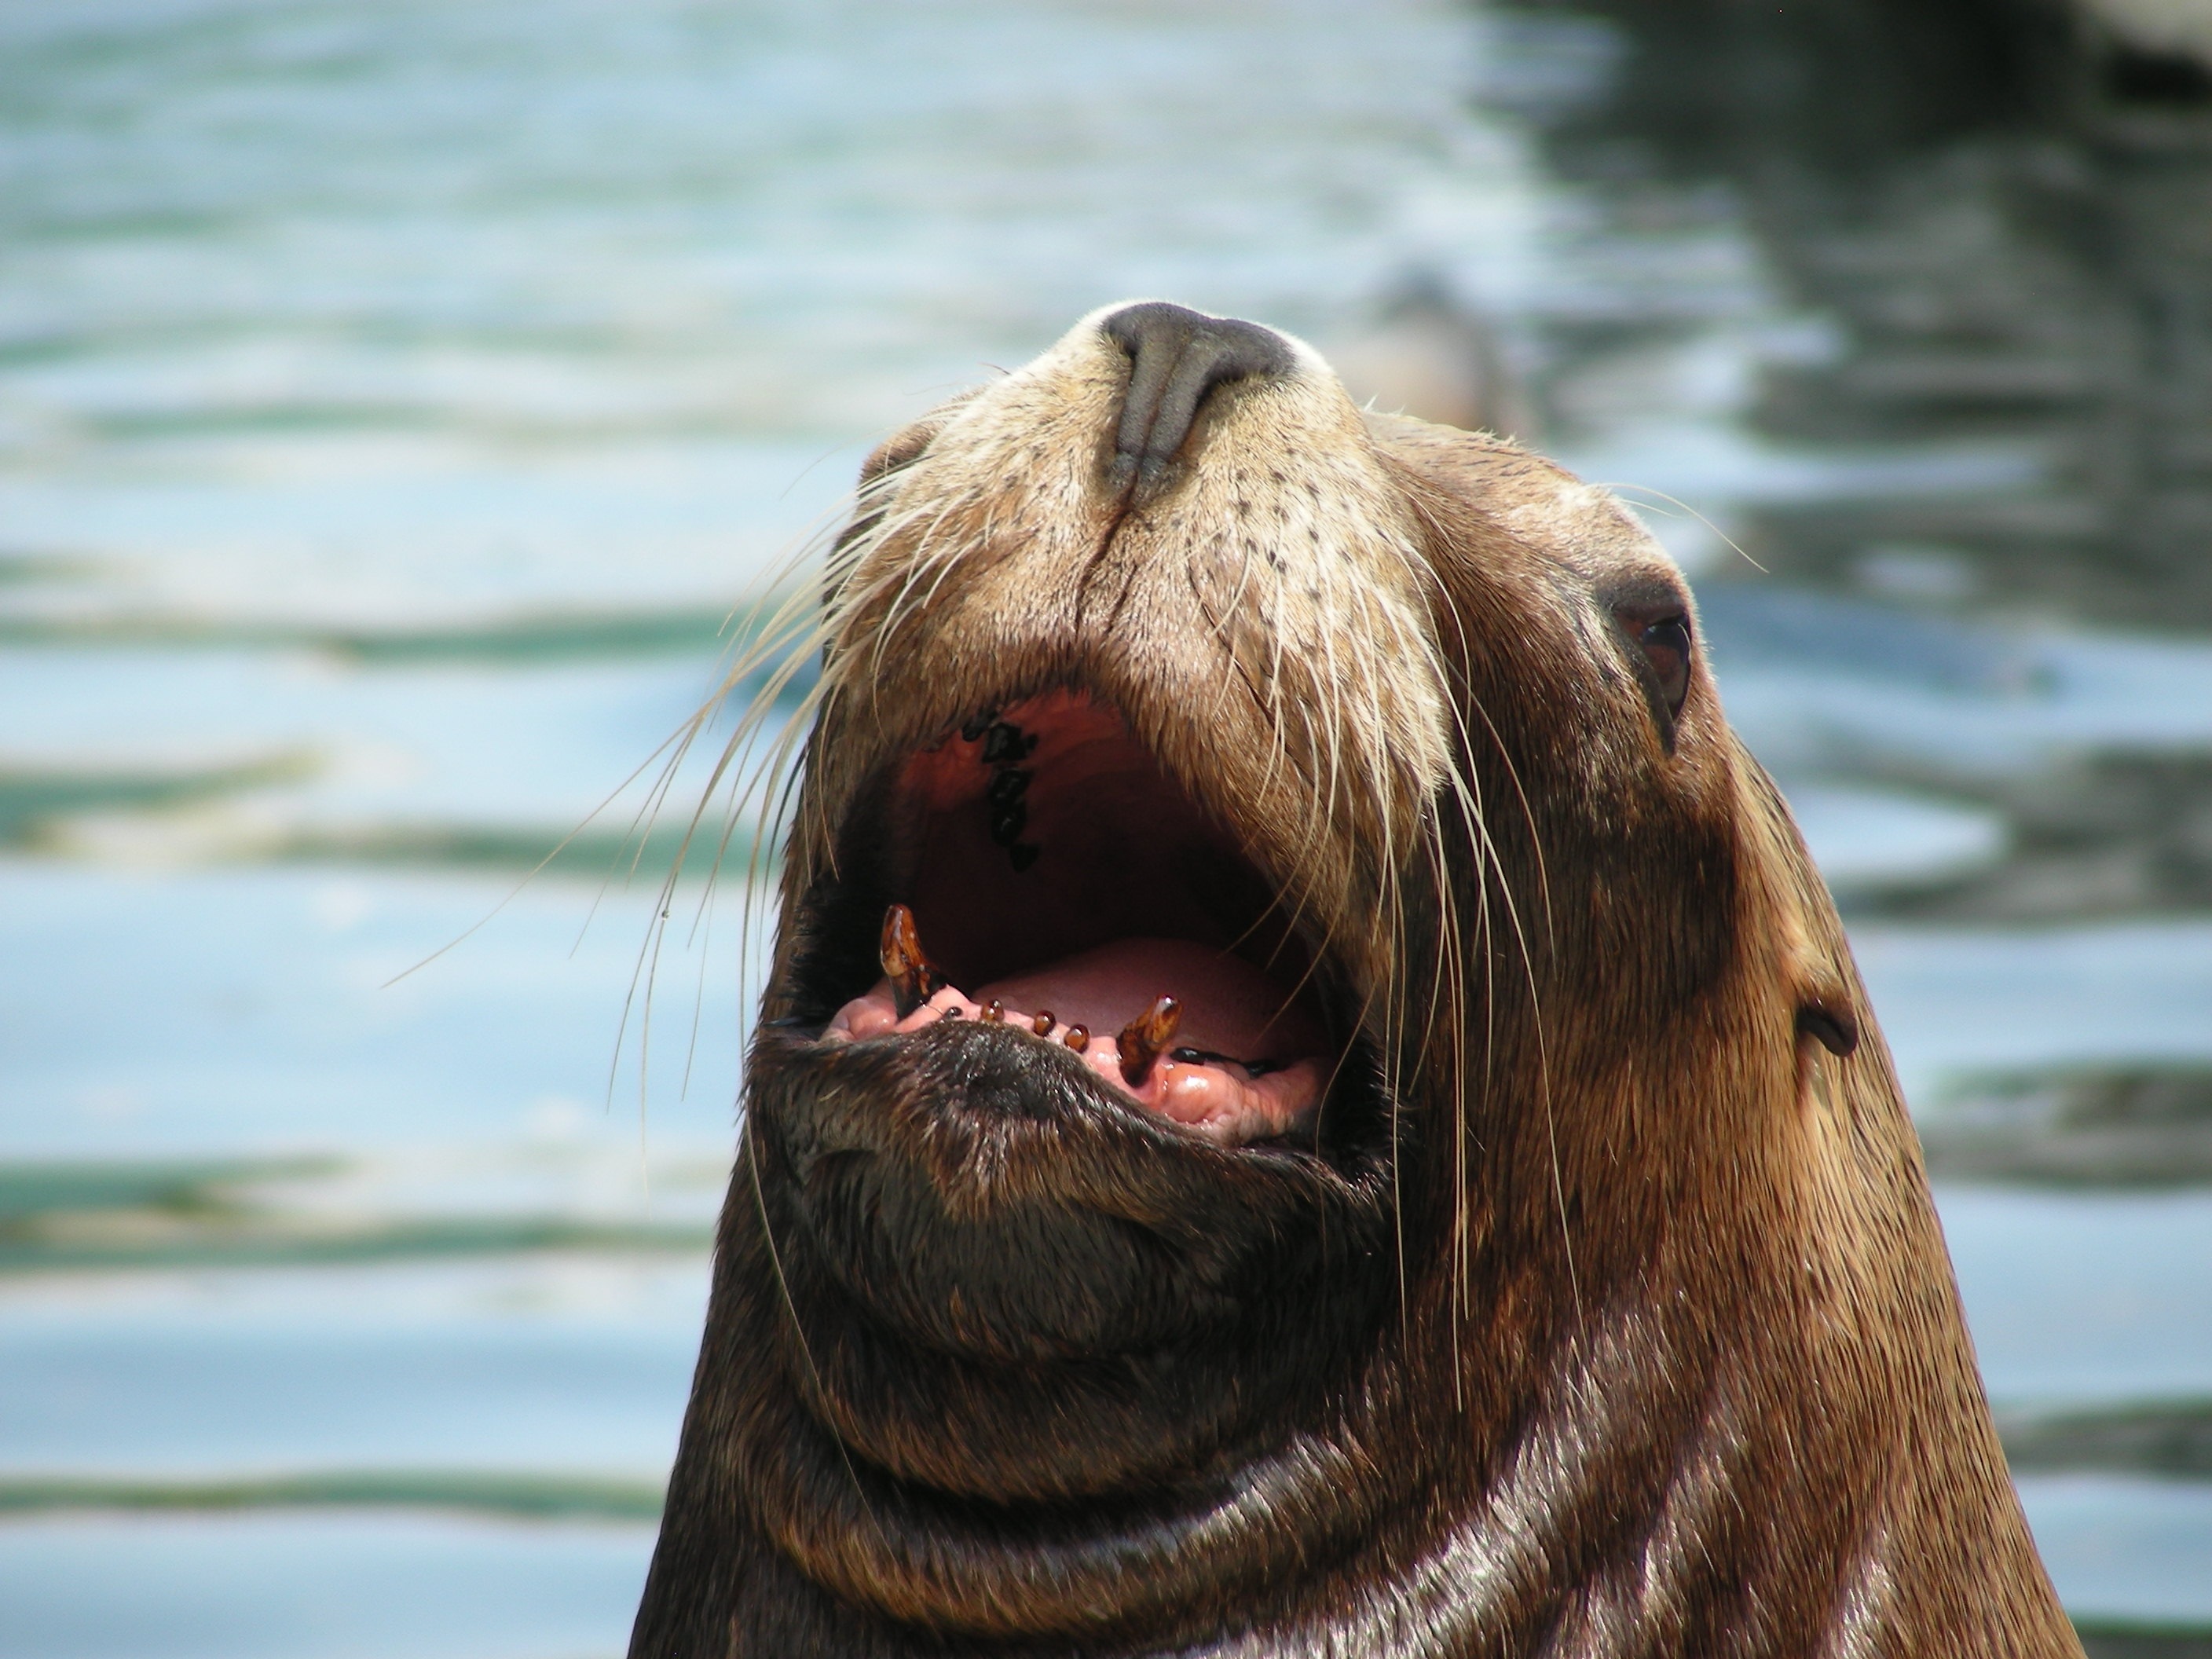
nature, wildlife, america, mammal, california, fauna, sea lion, yawn, close up, west coast, nose, snout, walrus, seals, vertebrate, hippopotamus, pacific coast, marine mammal, la jolla